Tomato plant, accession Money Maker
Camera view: bottom (45 deg); turntable rotation: 240 degrees
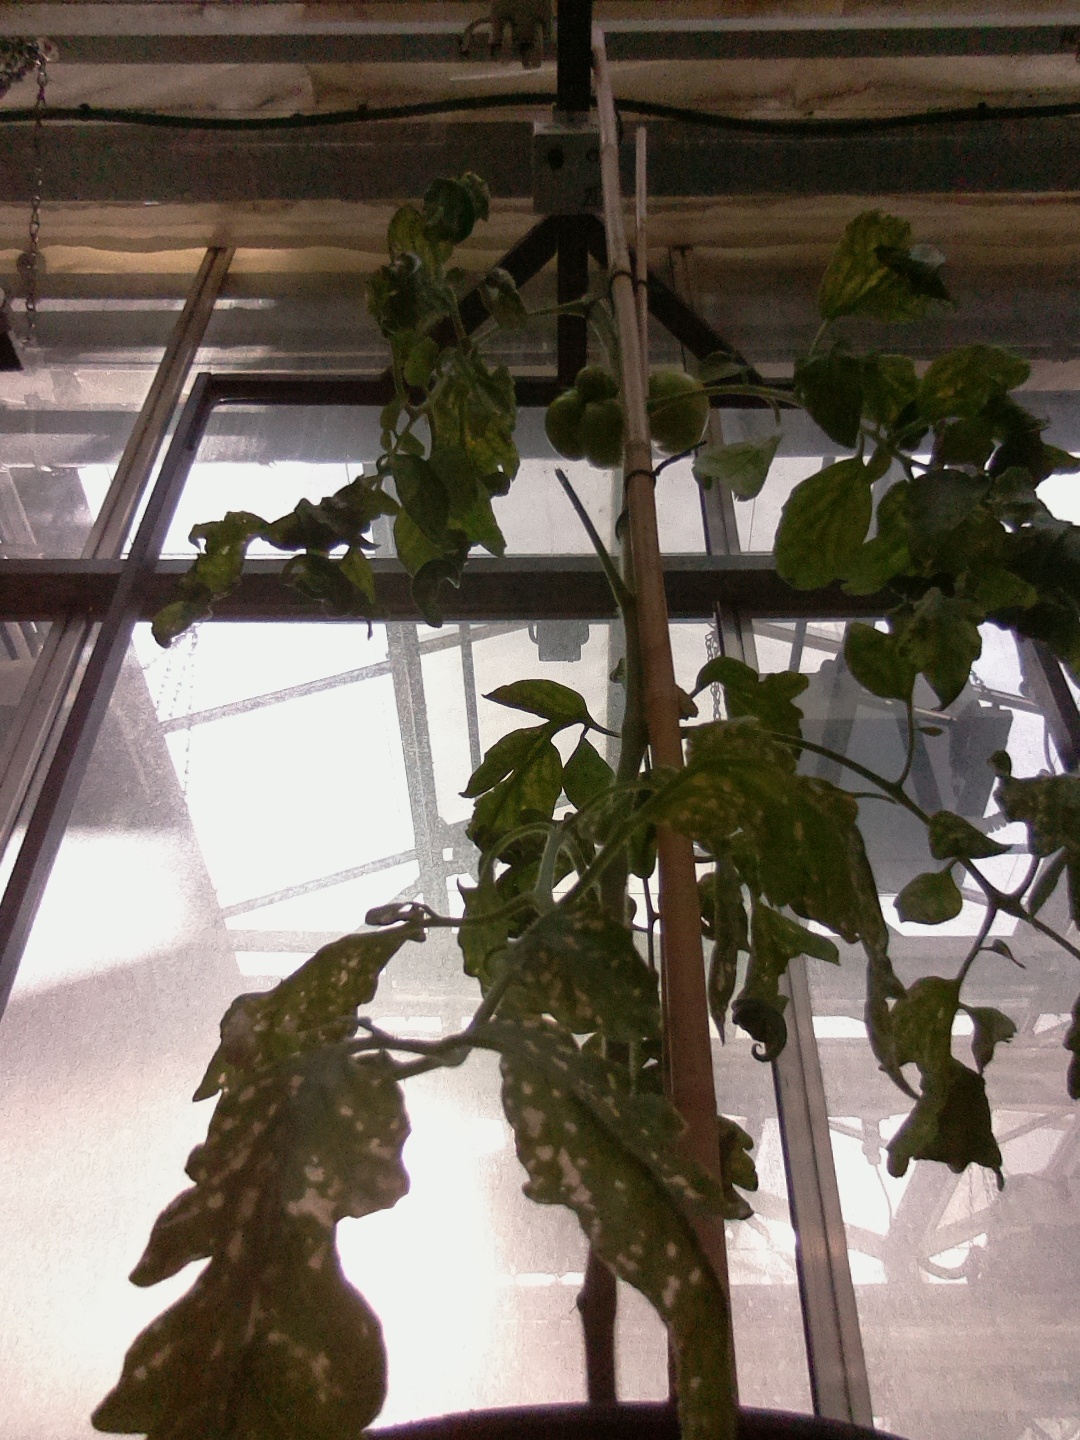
BBCH growth stage 77: 70%-80% of final fruit size